John Evert Van Alen House

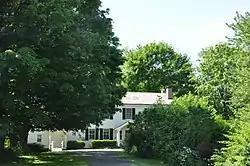

John Evert Van Alen House is a historic home located at Defreestville in Rensselaer County, New York. The house was built between 1793 and 1794 and is a two-story, five-bay wide, room and a half deep, frame dwelling with a two-story, three-bay wide addition in the Federal style. The addition dates to about 1840–1854. It is sheathed in clapboards and is topped by a gable roof. Also on the property is a contributing L-shaped barn and the Van Alen family burial ground. The original owner John Evert Van Alen served in the U.S. House of Representatives from 1793 to 1799.